Chitose Is in the Ramune Bottle

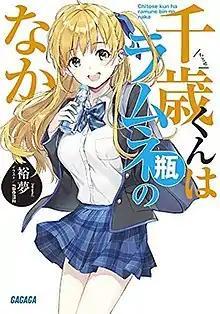
Cover of the first light novel volume, featuring Yūko Hiiragi

is a Japanese light novel series written by Hiromu and illustrated by raemz. Shogakukan published the first volume under its Gagaga Bunko imprint in June 2019. A manga adaptation with illustrations by Bobcat was serialized in Square Enix's "Manga Up!" from April 2020 to February 2025. An anime television series adaptation produced by Feel is set to premiere in October 2025.